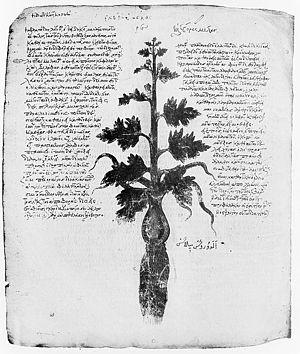
Pedanius Dioscoride, est né entre les années 20 et 40 ap. J.-C., à Anazarbe en Cilicie et mort vers 90 ap. J.-C. C'est un médecin, pharmacologue et botaniste grec dont l'œuvre a été une source de connaissances majeures en matière de remèdes de nature végétale, animale ou minérale, durant les 1 500 ans que couvrent les époques de l'Empire romain, de l'Empire byzantin, de la période arabe classique et du Moyen Âge au début de l'époque moderne en Europe. Il est l'auteur du traité Περὶ ὕλης ἰατρικῆς, Peri hulês iatrikês, « À propos de la matière médicale », œuvre rédigée en grec ancien mais plus connue sous le nom latin de De Materia Medica. Considéré comme un manuel de référence dans le domaine de la pharmacologie européenne et musulmane, il fut conservé et se propagea tout au long de l'Antiquité et du Moyen Âge, par des copies du texte grec sur papyrus, parchemin et papier et à travers ses traductions en latin, syriaque, arabe, persan et langues européennes.